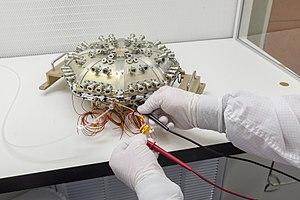
An APL technician prepares the Energetic Particle Instrument-Low Energy (EPI-Lo) for installation on NASA’s Solar Probe Plus spacecraft.
La sonde solaire Parker ou PSP, antérieurement NASA Solar Probe puis Solar Probe Plus, est un observatoire solaire spatial développé par l'agence spatiale américaine, la NASA, dont le lancement a eu lieu le 12 août 2018. Son objectif est d'étudier la couronne solaire, partie extérieure de l'atmosphère du Soleil qui s'étend jusqu'à plusieurs millions de kilomètres de l'astre. L'échauffement de la couronne solaire et l'accélération du vent solaire qui en émane sont deux phénomènes découverts au milieu du XXᵉ siècle qui résultent de processus aujourd'hui mal compris. Pour résoudre ces énigmes, Parker Solar Probe va étudier la région inexplorée de l'espace située à moins de 0,3 unité astronomique du Soleil. Durant la phase de recueil des données qui doit durer de 2018 à 2025, l'observatoire solaire circule sur une orbite de faible inclinaison orbitale dont le périhélie se trouve près du Soleil et l'aphélie se situe au niveau de l'orbite de Vénus. L'assistance gravitationnelle de cette planète est utilisée pour réduire progressivement le périhélie. L'observatoire spatial doit effectuer 24 passages à moins de 0,17 UA dont trois à moins de 0,045 UA.